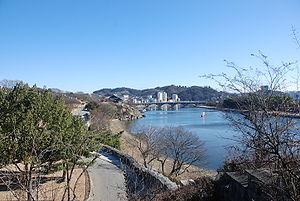
Le Gyeongsang du Sud est une province de la Corée du Sud dont la capitale est Changwon. Elle a été formée en 1896 à partir de la moitié de l'ancienne province du Gyeongsang. Ses symboles sont la rose, le zelkova et le héron blanc.